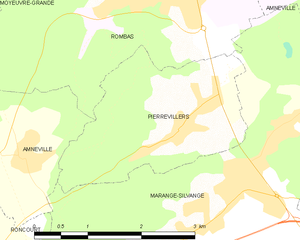
Pierrevillers est une commune française située dans le département de la Moselle, en région Grand Est.